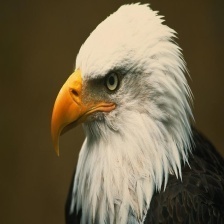
Species: BALD EAGLE
Scientific name: HALIAEETUS LEUCOCEPHALUS